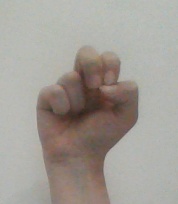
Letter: gaaf